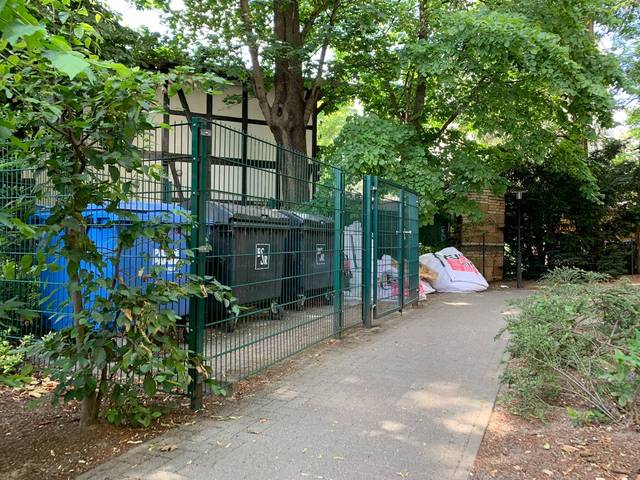
Region: Germany
Coordinates: 52.572, 13.417